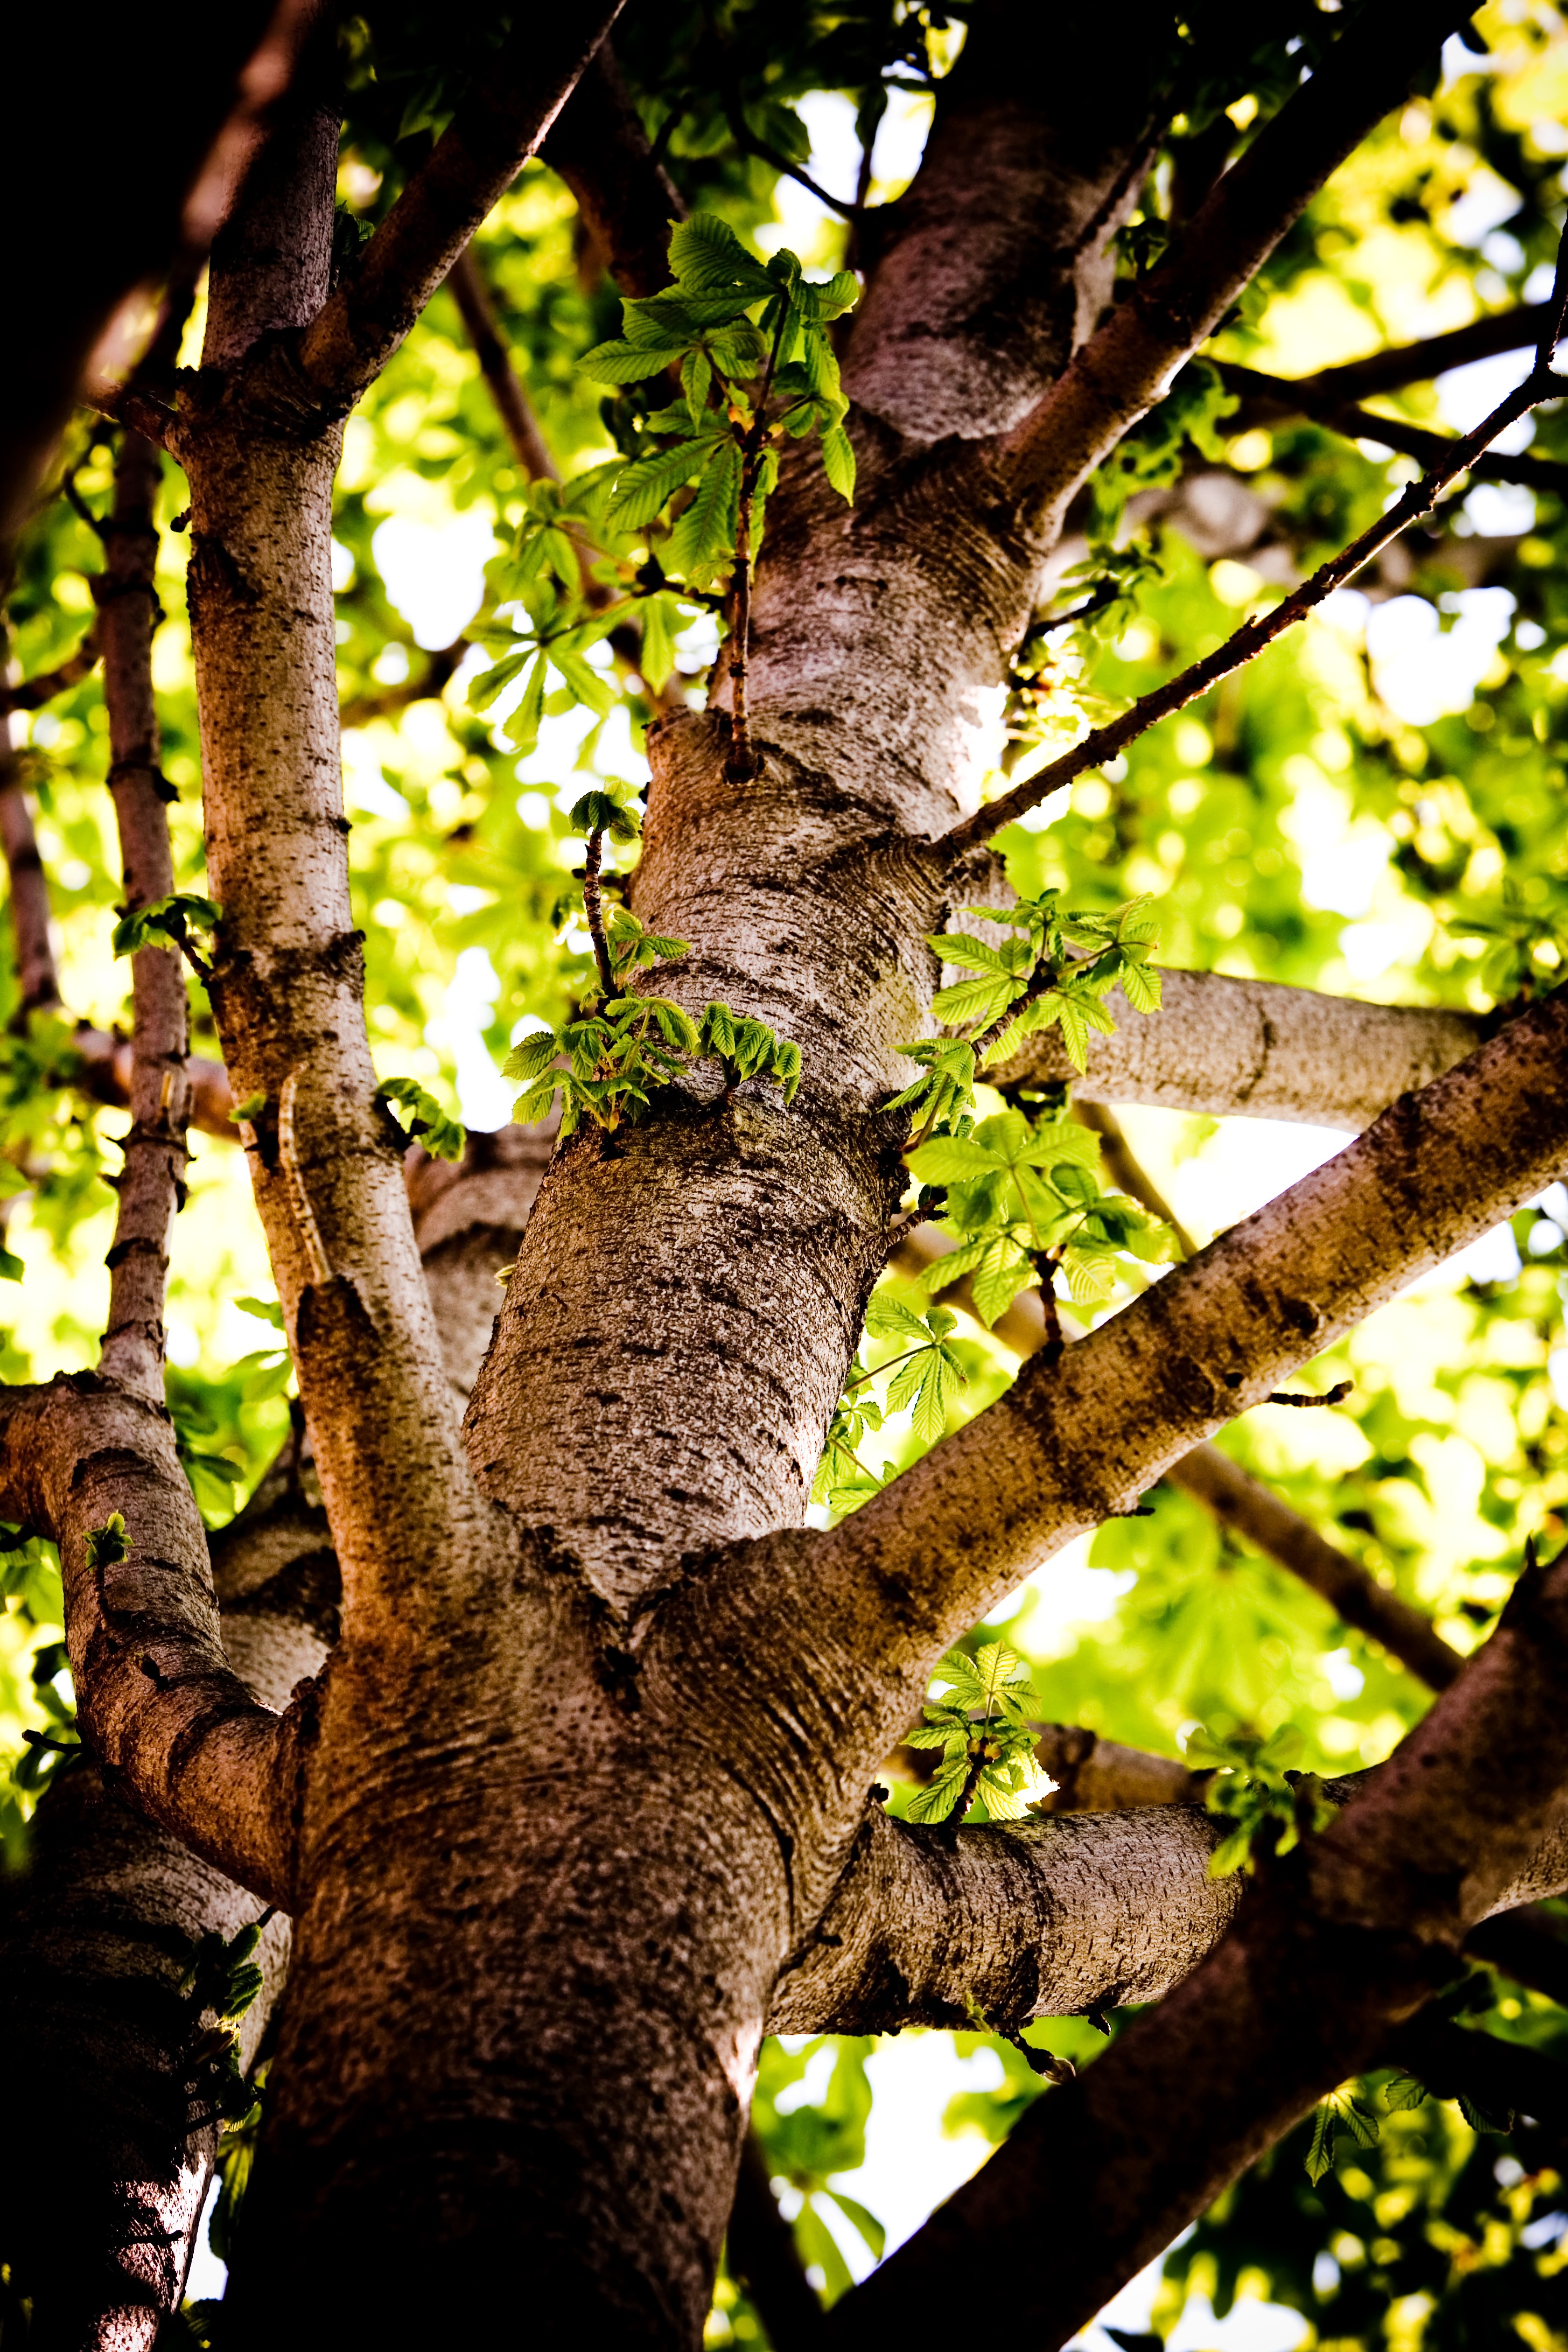
tree, nature, forest, outdoor, branch, plant, sunlight, leaf, flower, trunk, bark, foliage, green, jungle, natural, autumn, botany, flora, season, ecology, leaves, branches, deciduous, woodland, habitat, chestnut, flowering plant, woody plant, land plant